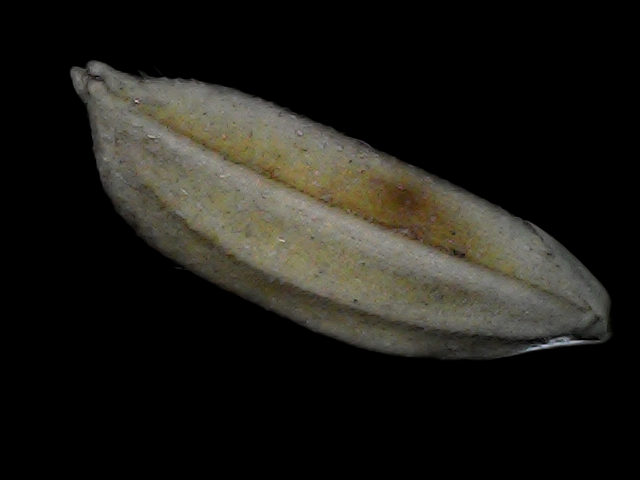
Rice variety: Bd72